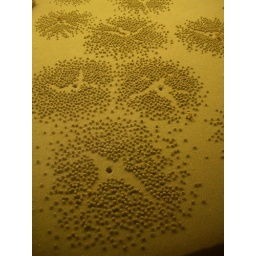
Sand balls made by sand crabs